Flaming Gorge-Uintas Scenic Byway

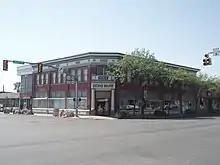
Southern terminus of the scenic byway in Vernal, October 2010

The south end of this route starts out in Vernal, Uintah County at the intersection of US-40 and US-191. From there, it travels north on US-191, enters Ashley National Forest, and passes Steinaker State Park and Red Fleet State Park as it starts to climb into the Uinta Mountains. It continues north on its climb, encountering several switchbacks before topping out close to in elevation. As it gradually starts to descend it enters Daggett County before it enters Flaming Gorge National Recreation Area. Just inside the recreation area boundaries, the route splits in two.